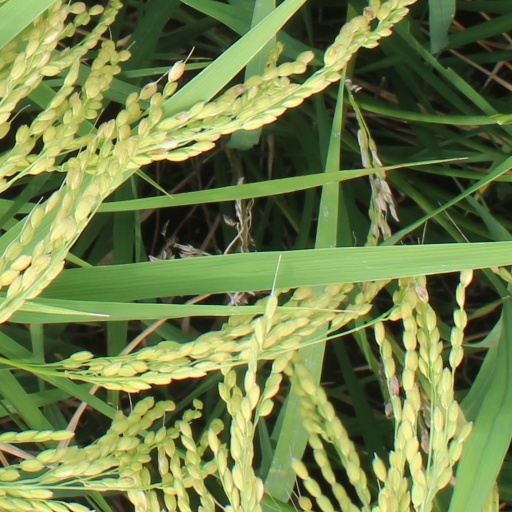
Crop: rice